Madison County, Indiana

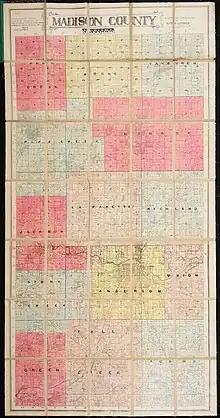
1903 map of Madison County, Indiana, showing landowners

In 1787, the fledgling United States defined the Northwest Territory, which included the area of present-day Indiana. In 1800, Congress separated Ohio from the Northwest Territory, designating the rest of the land as the Indiana Territory. President Thomas Jefferson chose William Henry Harrison as the territory's first governor, and Vincennes was established as the territorial capital. After the Michigan Territory was separated and the Illinois Territory was formed, Indiana was reduced to its current size and geography. By December 1816 the Indiana Territory was admitted to the Union as a state.